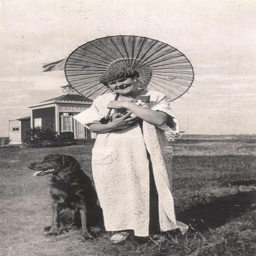
A woman with a cat and dog posing near a house.
A woman posing for a picture with her cat and dog.
A woman holding an umbrella standing next to a black dog.
A girl with a dog beside her, holds a kitten and an umbrella
An old lady holding an umbrella by a dog.